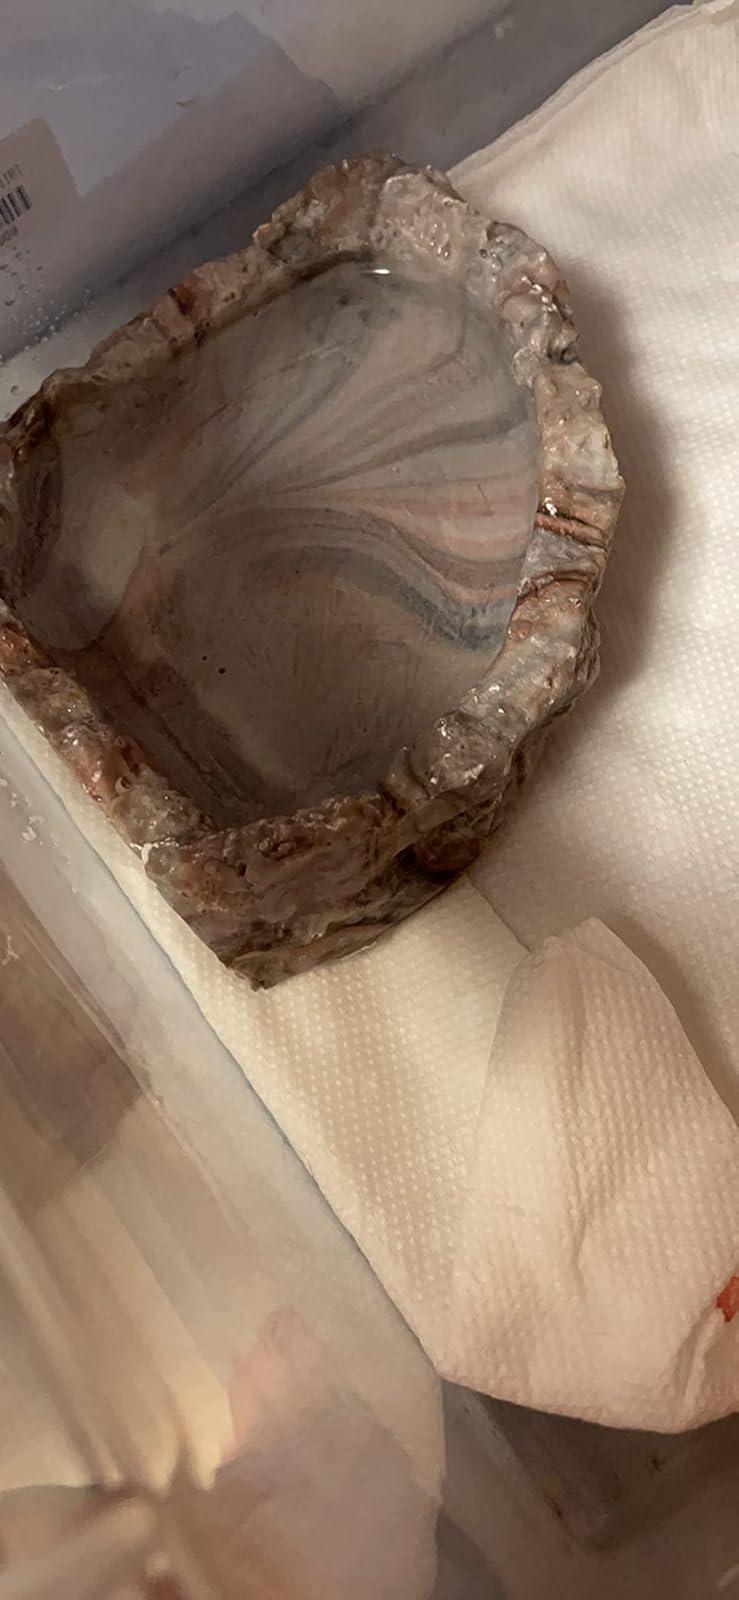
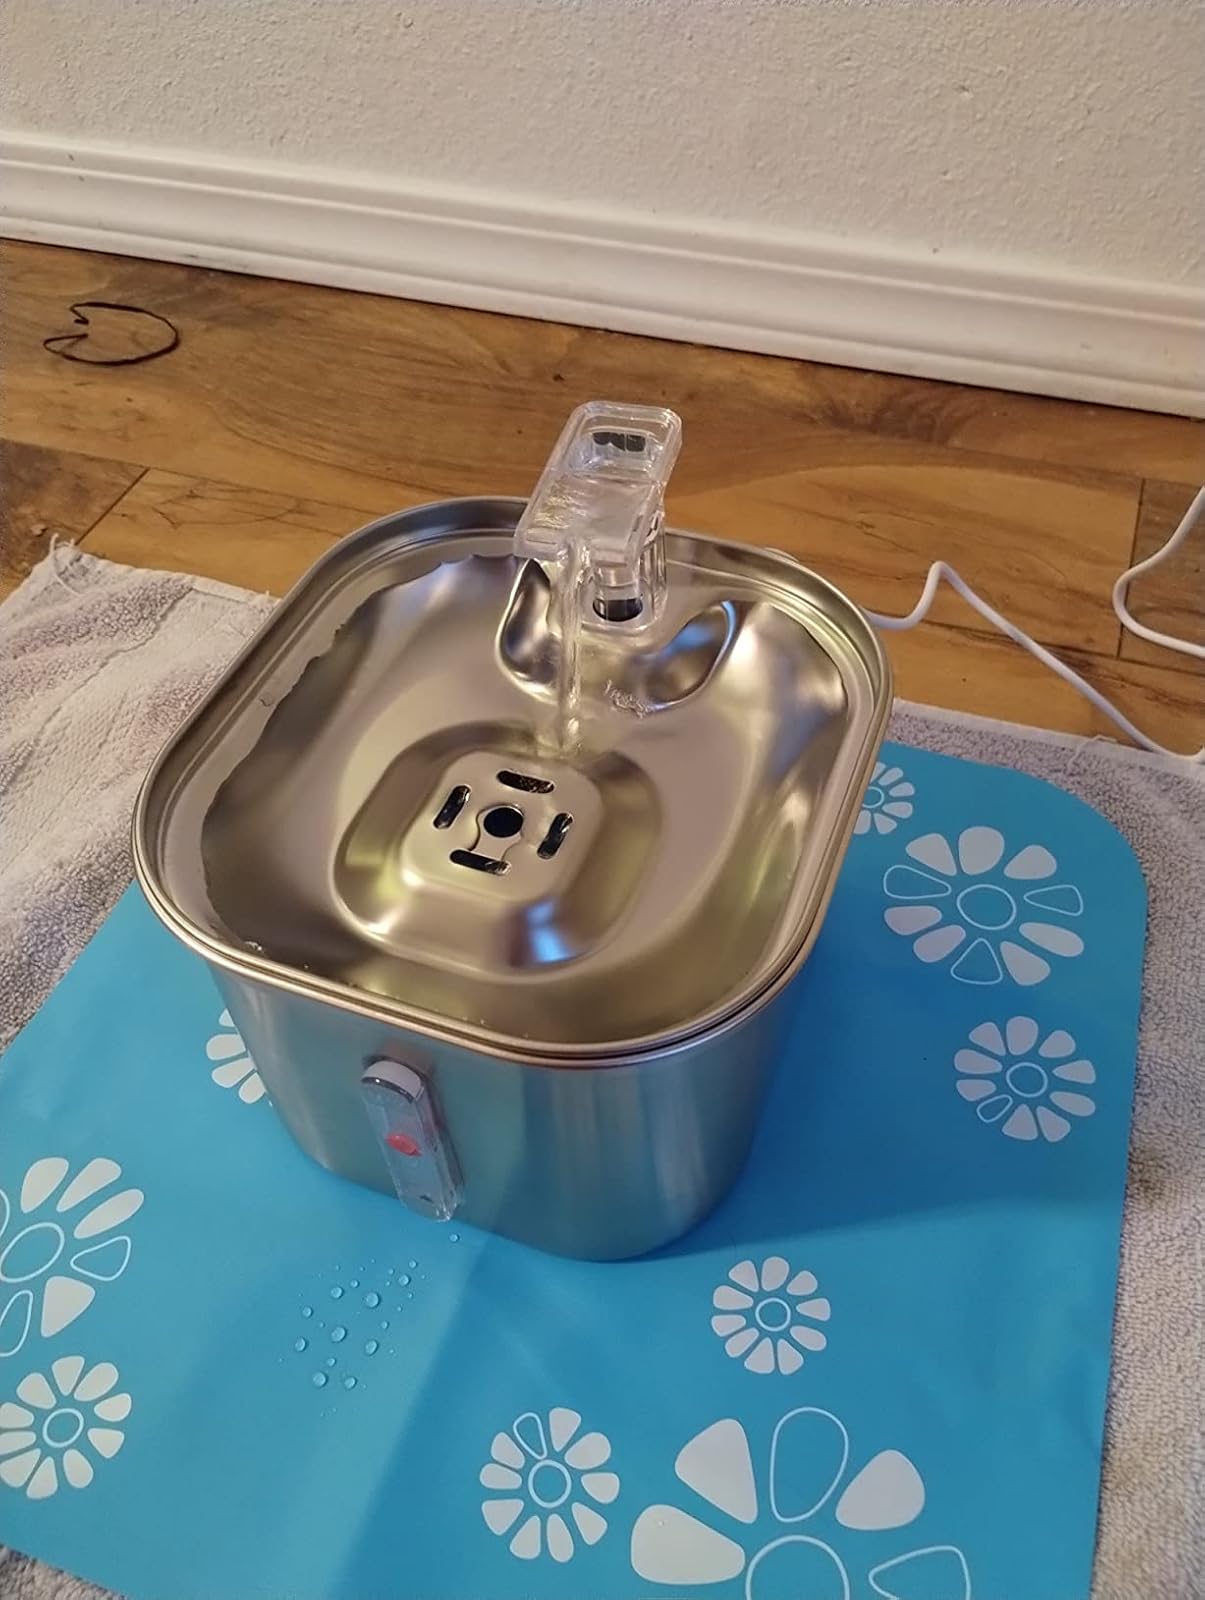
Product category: items_bowl
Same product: no